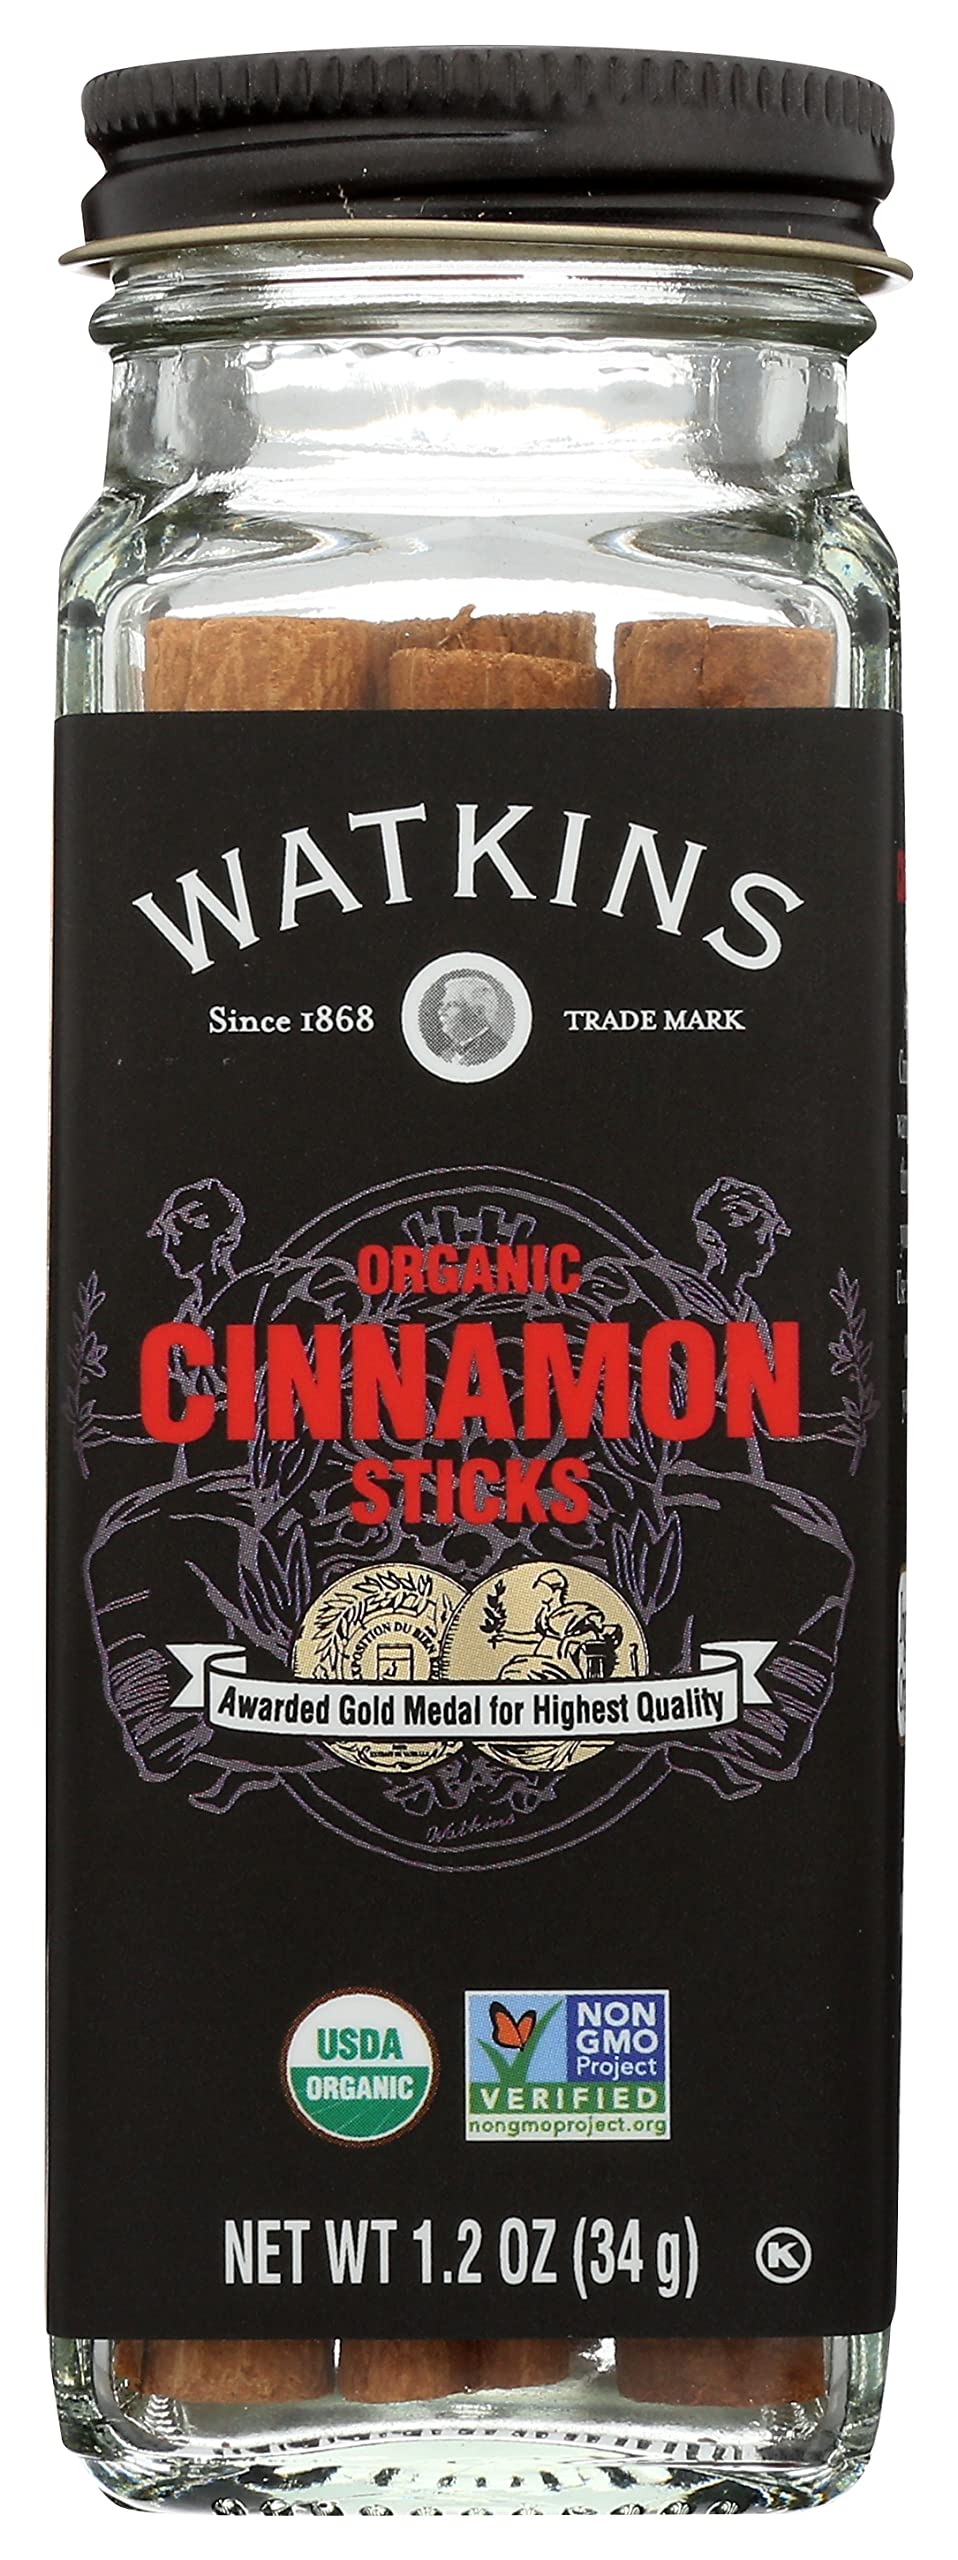
Item Name: Watkins Cinnamon Sticks Org, 1.2 Oz (Pack Of 3)
Bullet Point: Watkins Cinnamon Sticks Org, 1.2 Oz (Pack Of 3)
Value: 3.0
Unit: Count

Price: 9.01